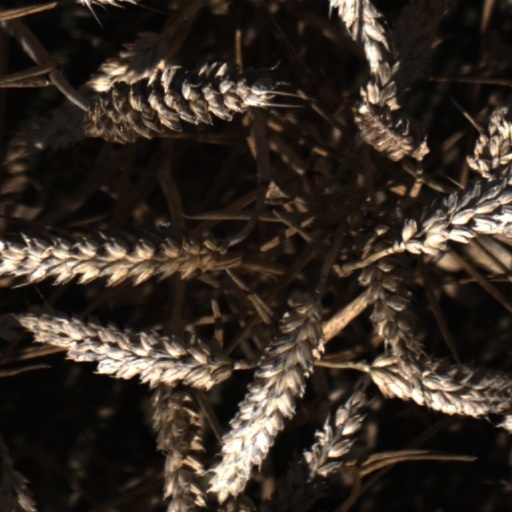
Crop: wheat